Grimoire

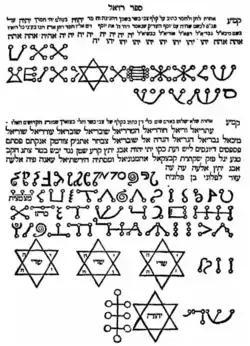
An excerpt from "Sefer Raziel HaMalakh", featuring magical sigils.

One such Arabic grimoire devoted to astral magic, the 10th-century "Ghâyat al-Hakîm", was later translated into Latin and circulated in Europe during the 13th century under the name of the "Picatrix". However, not all such grimoires of this era were based upon Arabic sources. The 13th-century "Sworn Book of Honorius", for instance, was (like the ancient "Testament of Solomon" before it) largely based on the supposed teachings of the Biblical king Solomon and included ideas such as prayers and a ritual circle, with the mystical purpose of having visions of God, Hell, and Purgatory and gaining much wisdom and knowledge as a result. Another was the Hebrew "Sefer Raziel Ha-Malakh", translated in Europe as the "Liber Razielis Archangeli".